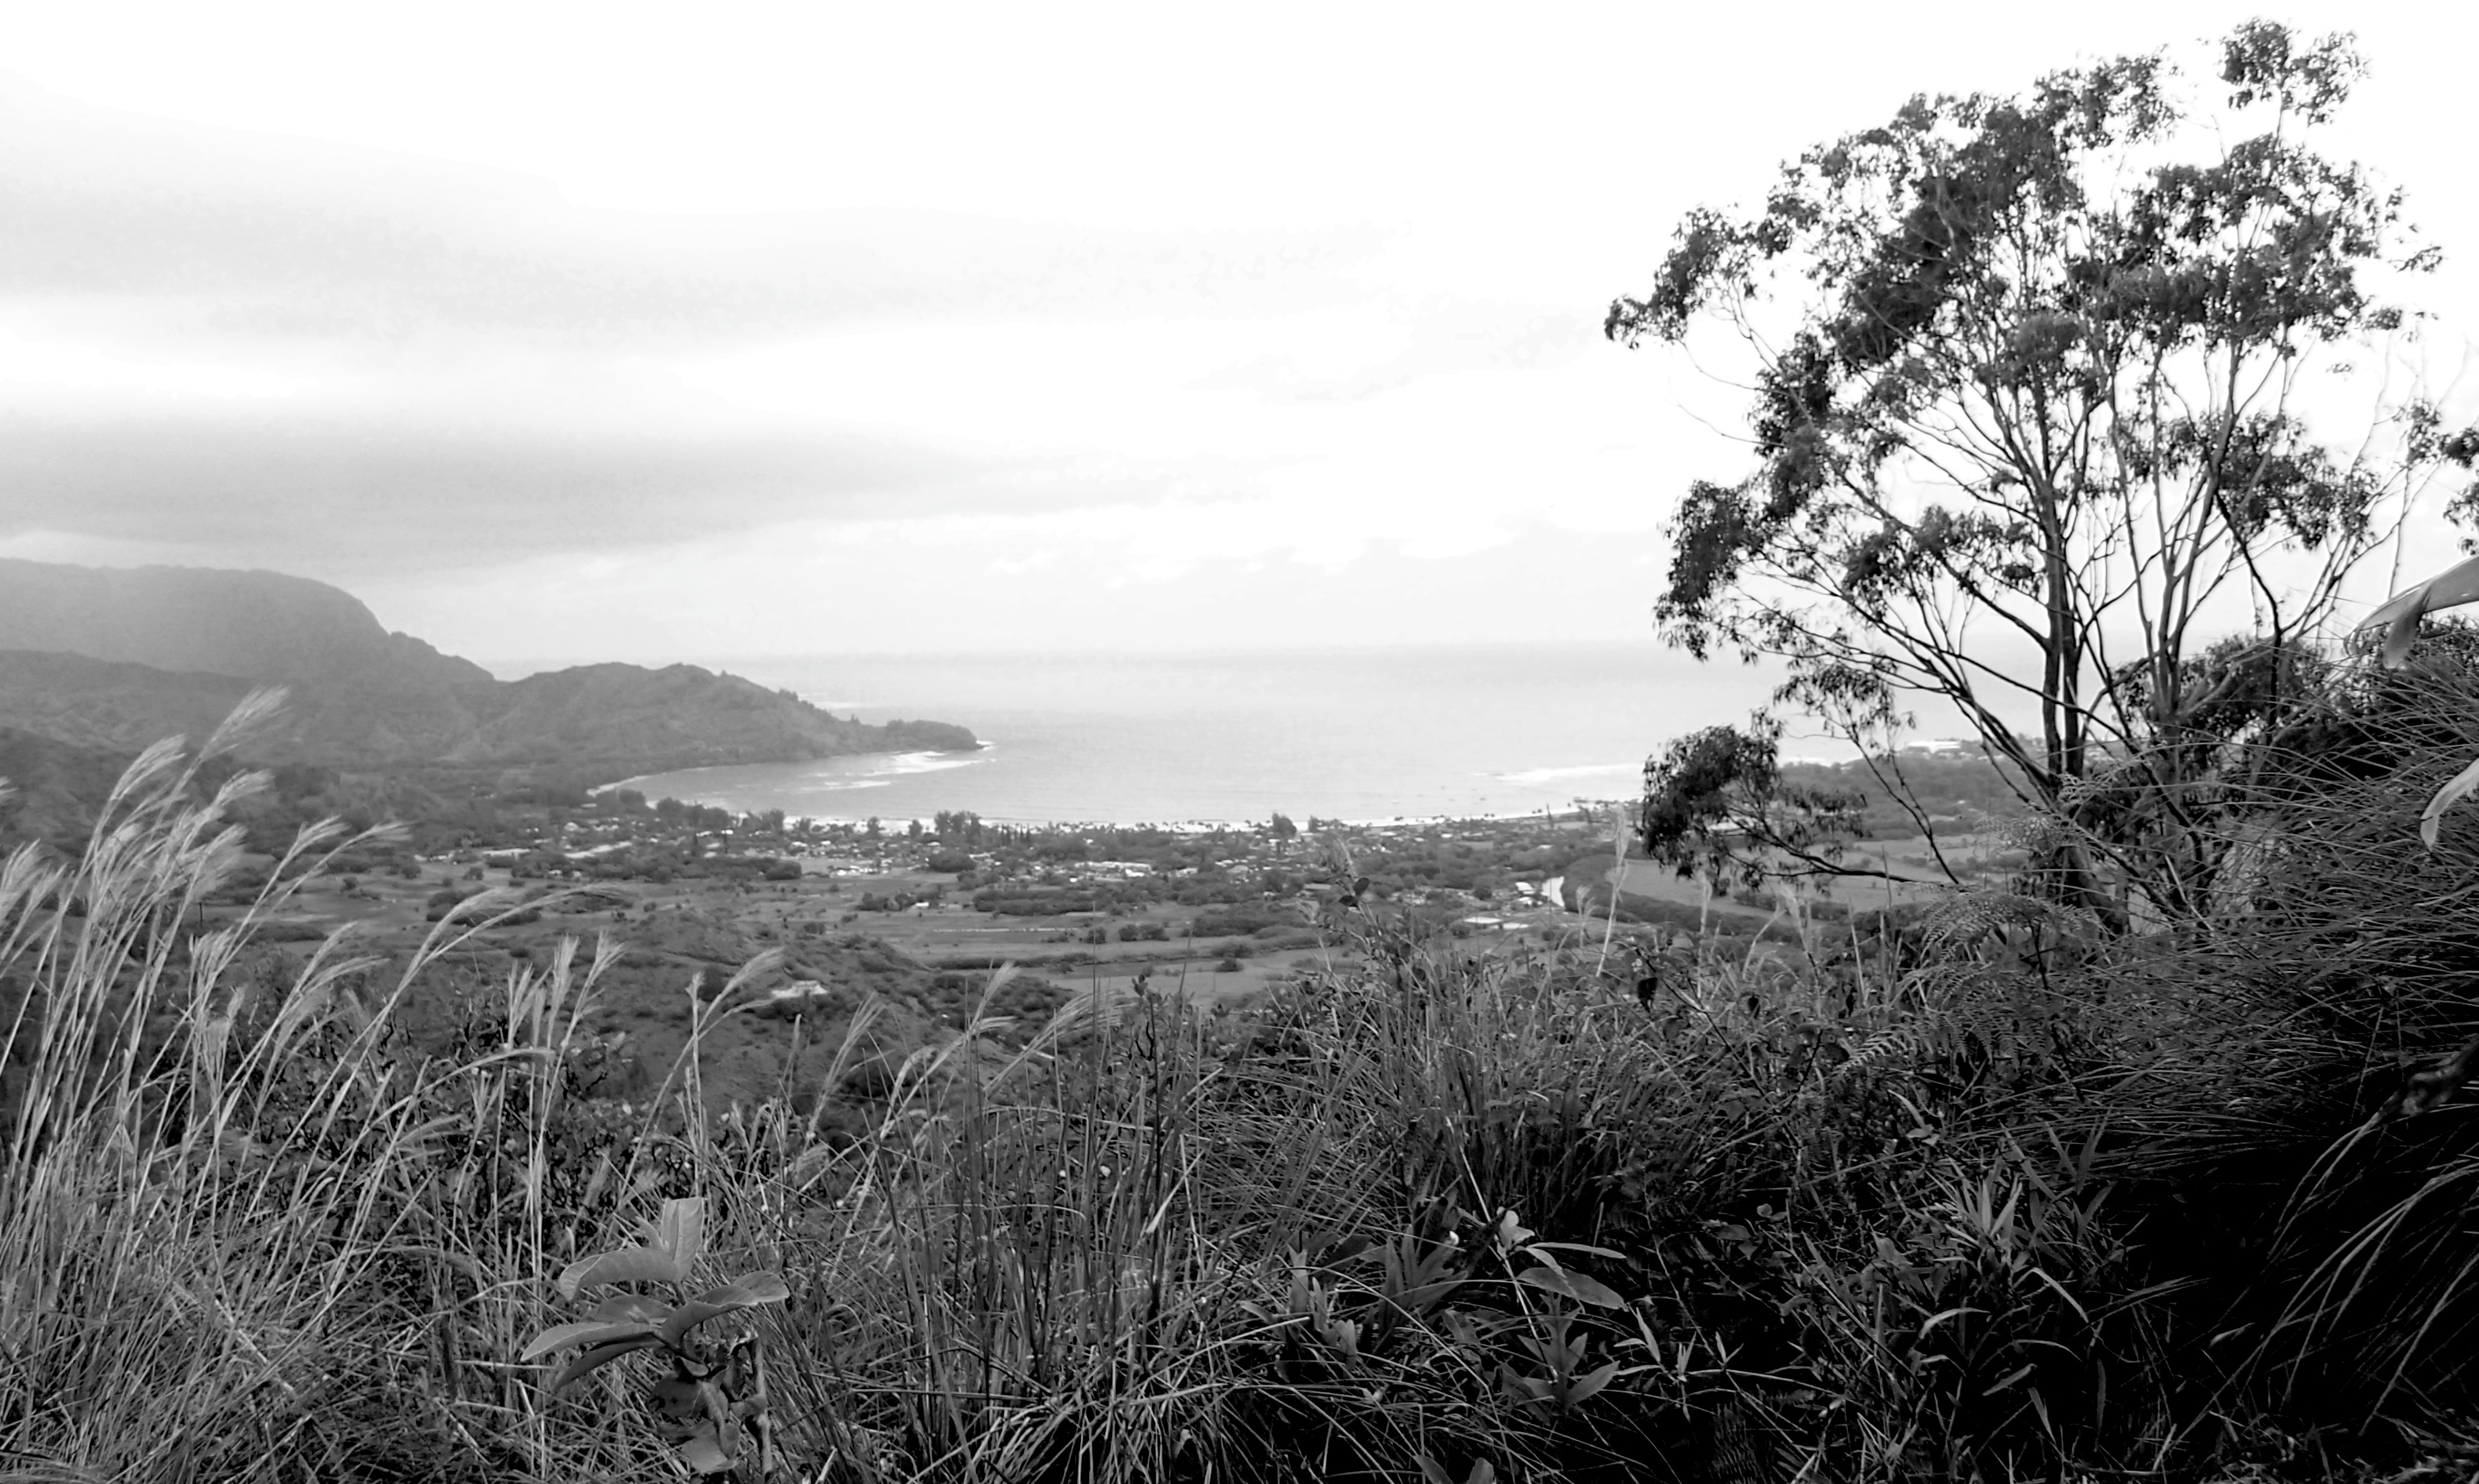
landscape, tree, nature, grass, black and white, plant, field, photography, hill, monochrome, habitat, rural area, monochrome photography, atmospheric phenomenon, woody plant